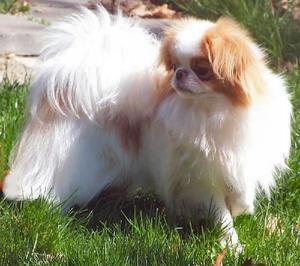
Japanese_spaniel